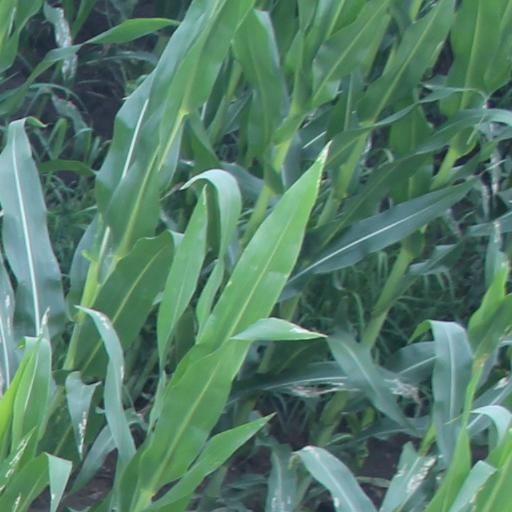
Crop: maize; corn